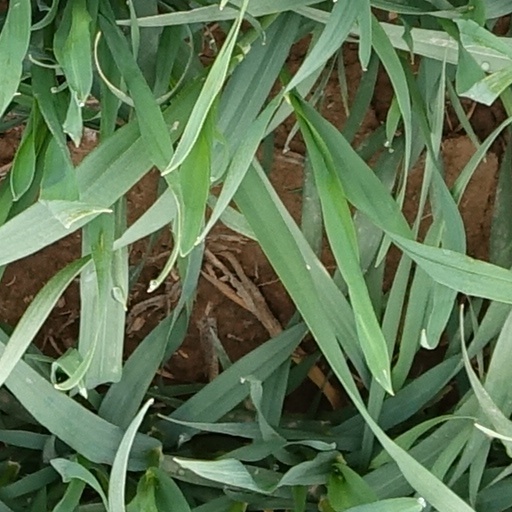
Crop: wheat